Slave-owning slaves

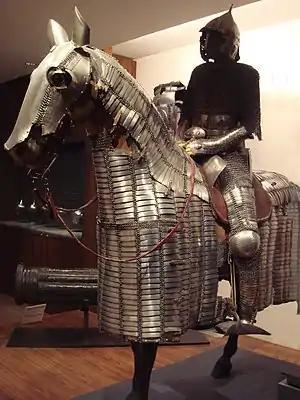
Mamluk cavalryman, Ottoman Empire,

Reis suggested that some slaves may have been crewmen on Brazilian slaving-ships, hence were able to purchase Africans on favourable terms. Manumission by slave-substitution died out with the transatlantic slave-trade.